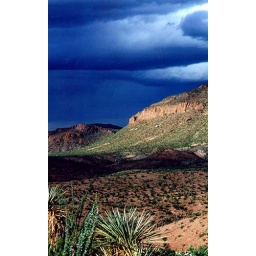
snowstorm blowing in on the river road